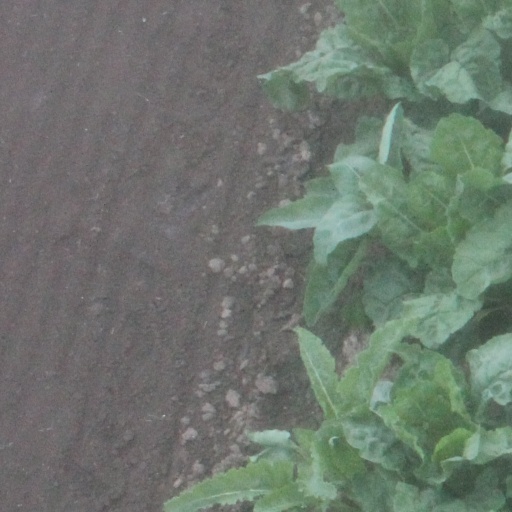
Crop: sugar beet